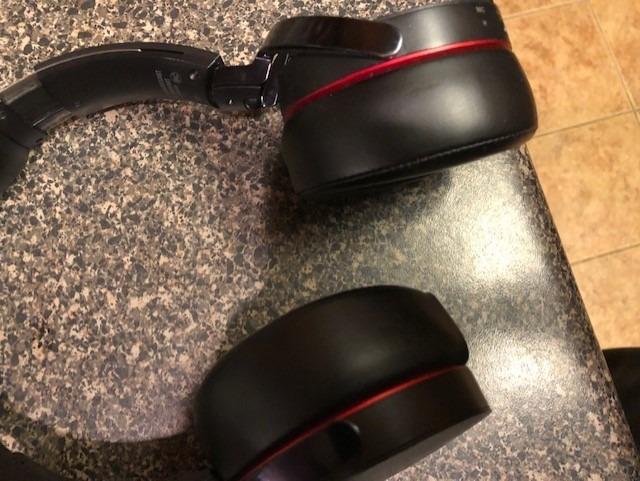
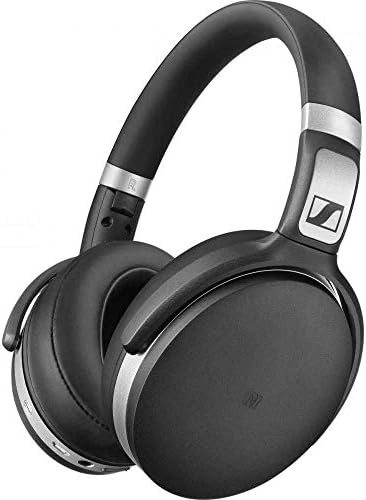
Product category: headphones
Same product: no